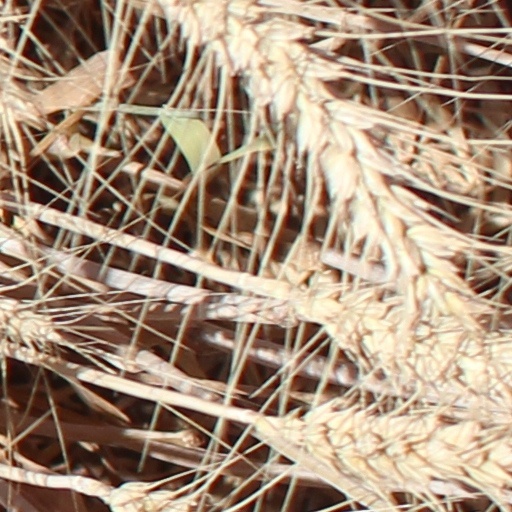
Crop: wheat